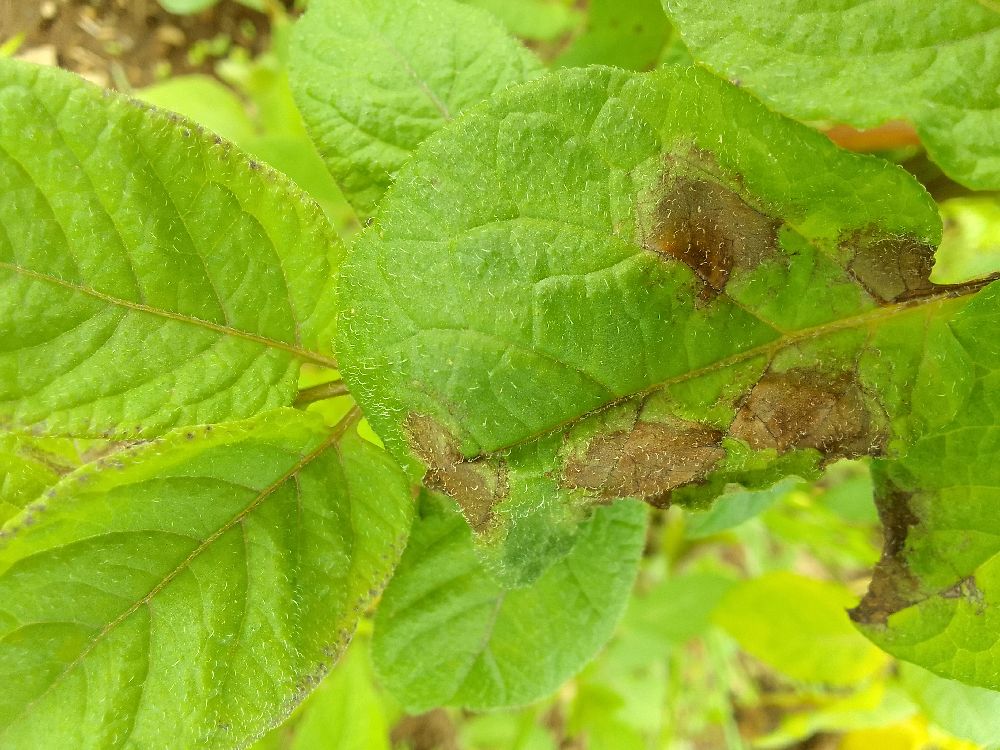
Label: Late blight